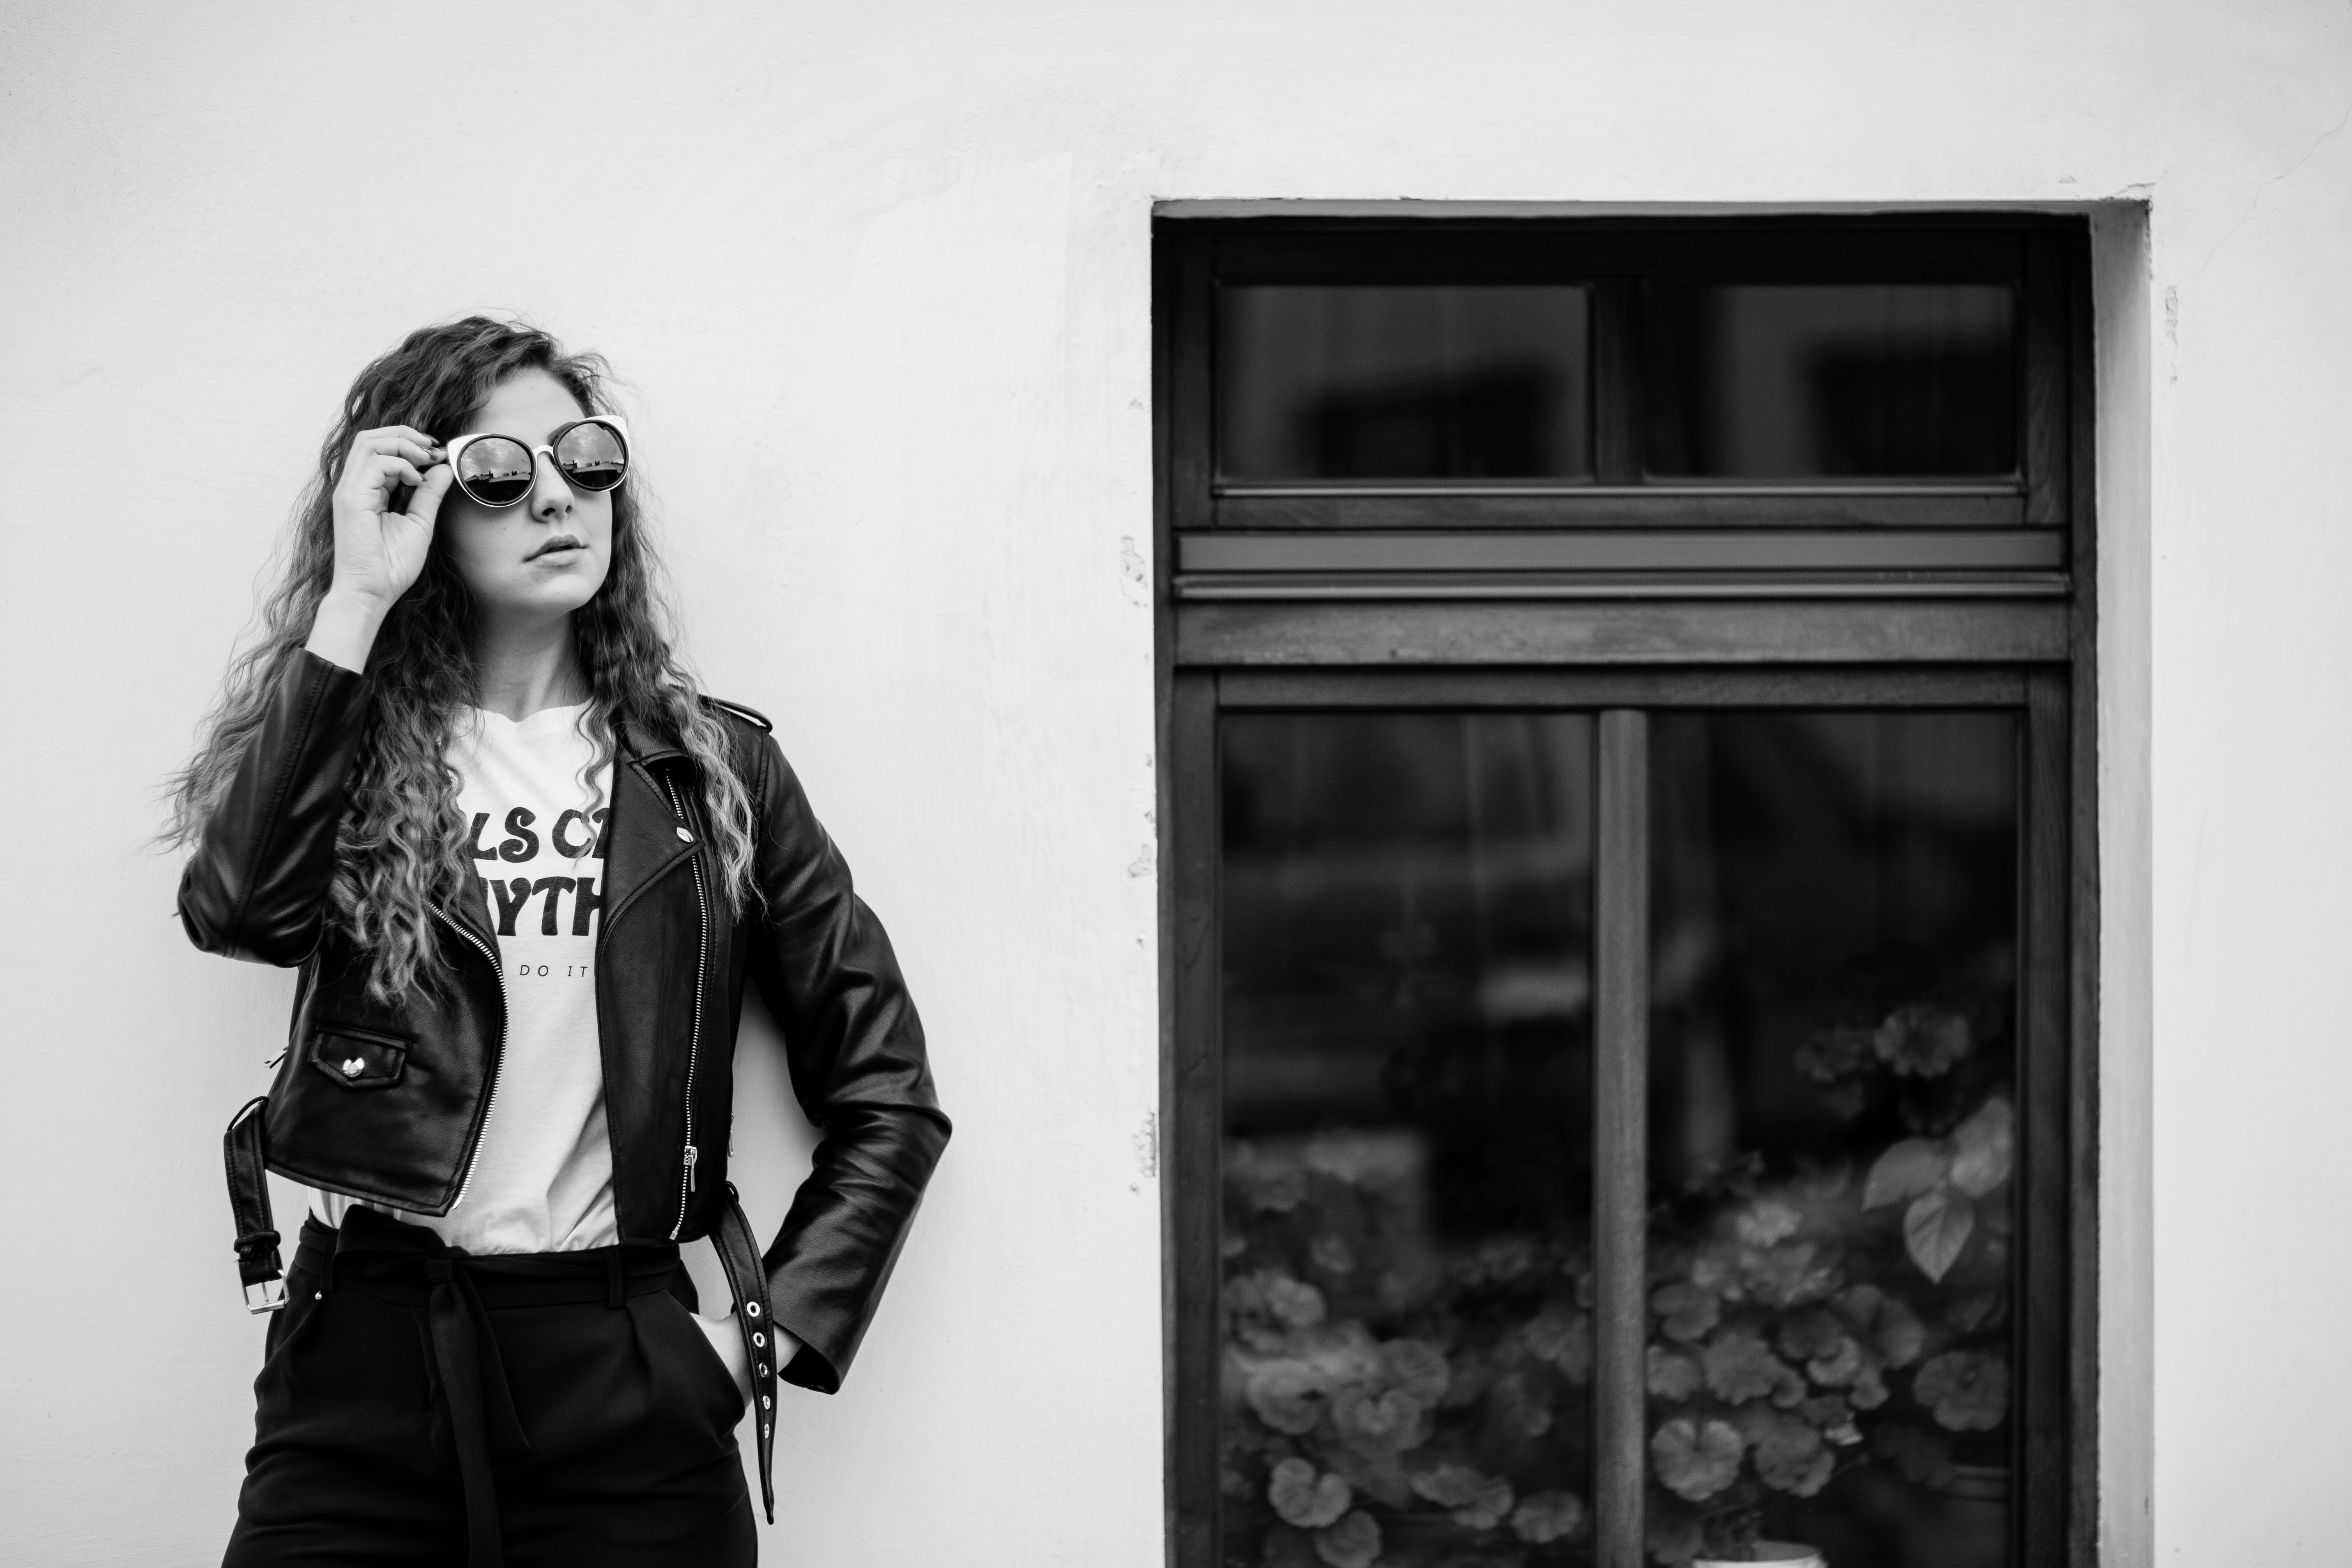
white, photograph, black, black and white, eyewear, monochrome photography, beauty, standing, monochrome, snapshot, fashion, glasses, photography, photo shoot, cool, textile, jacket, street fashion, smile, outerwear, portrait, leather, portrait photography, model, long hair, vision care, style, door, t shirt, window, sunglasses, leather jacket, flash photography, jeans, top, black hair, fashion design